List of Aqua Teen Hunger Force characters

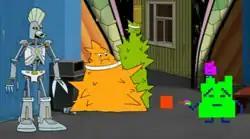
From the left: Cybernetic Ghost, Oglethorpe, Emory, Ignignokt (bottom), and Err

Ignignokt, who is voiced by Dave Willis, and Err, who is voiced by Matt Maiellaro, are two-dimensional 8-bit aliens from the Moon; Belonging to a race known as the Mooninites. Ignignokt is the calmer, green leader and Err is the smaller, quick-tempered, pink sidekick. The two are extremely arrogant, and often claim to be superior to anyone who lives on Earth, despite never giving a reason for their alleged superiority and in reality is quite the opposite. When pressed by Frylock, they claimed they are superior because they can "jump really high" due to the lower gravity of the Moon compared to the Earth, something they promptly fail at doing. A running gag of how whenever the duo use their weaponry, the projectiles they fire will move at a ridiculously slow speed.